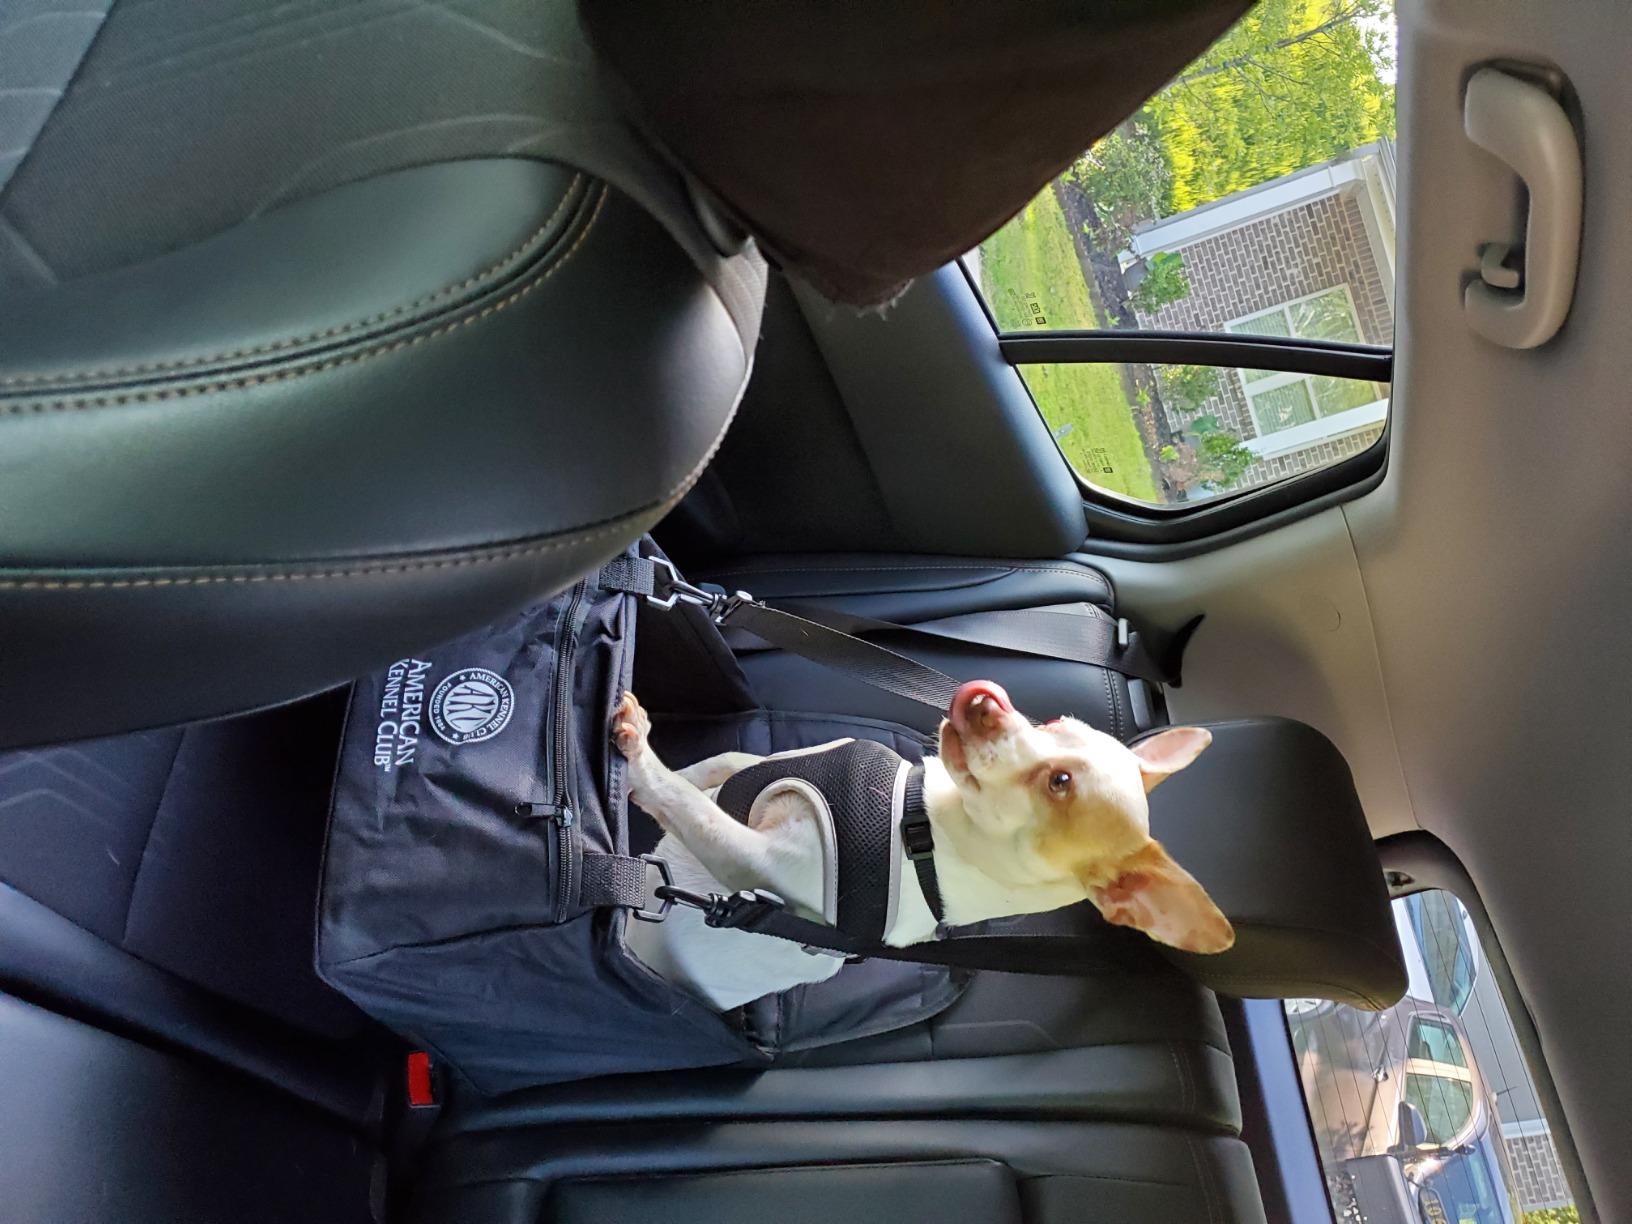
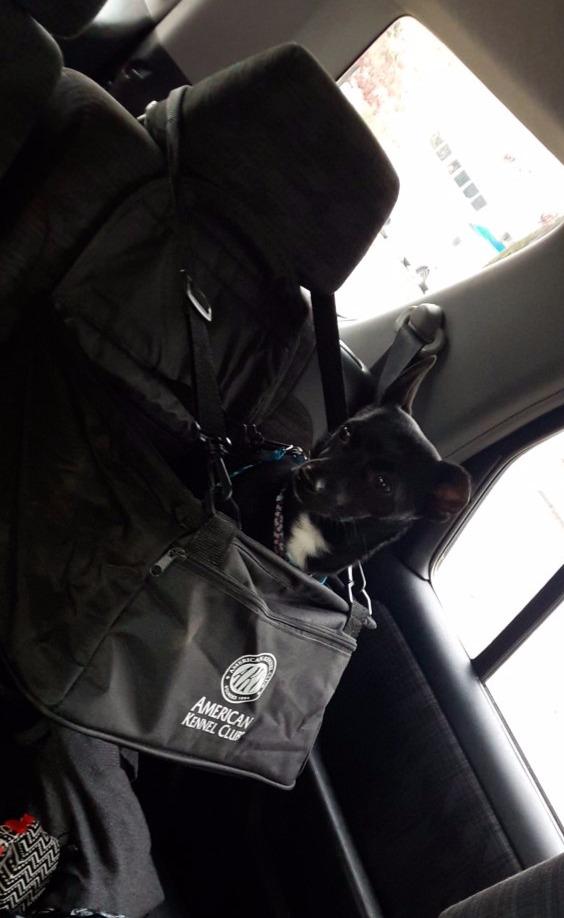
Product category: items_kennel
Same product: yes